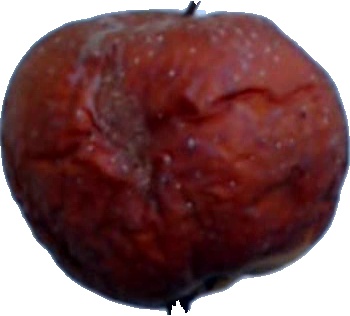
Label: apple_rotten_1